Bellefontaine, Ohio

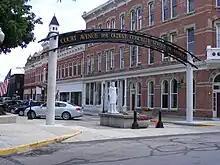
Court Avenue, looking East from South Main St.

In 1891, Bellefontaine became the location of the first concrete street in America. George Bartholomew invented a process for paving using Portland cement, which until then had been used in stone construction. A small section of Main Street, on the west side of the Logan County Courthouse, was the first to be paved using that process. When that proved successful, Court Avenue, which runs along the south side of the courthouse, was paved with concrete. While Main Street is now paved with asphalt, Court Avenue has retained its original concrete pavement for more than 100 years. At its centennial, the street was closed to vehicular traffic and a statue of Bartholomew placed at its Main Street end; it became a pedestrian way. Since then one lane has been reopened for eastbound traffic.